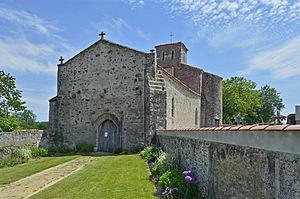
Église Saint-Christophe de Mesnard-la-Barotière - Vendée
Cet article recense les monuments historiques de la Vendée, en France.
Mesnard-la-Barotière est une commune française située dans le département de la Vendée en région Pays de la Loire.
L'église Saint-Christophe est une église catholique située à Mesnard-la-Barotière, en France.